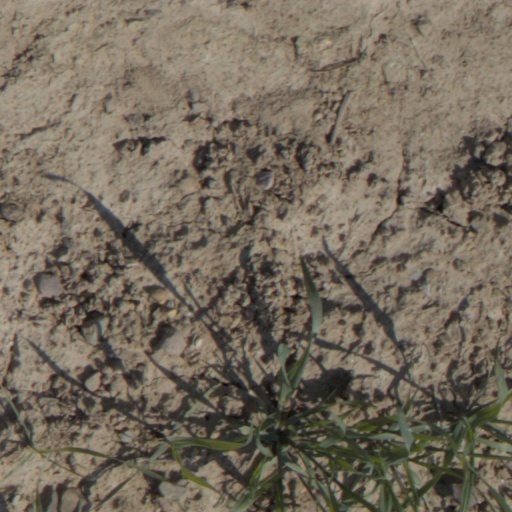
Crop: wheat